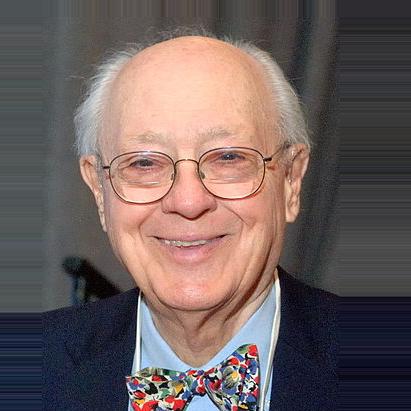
Age: 87